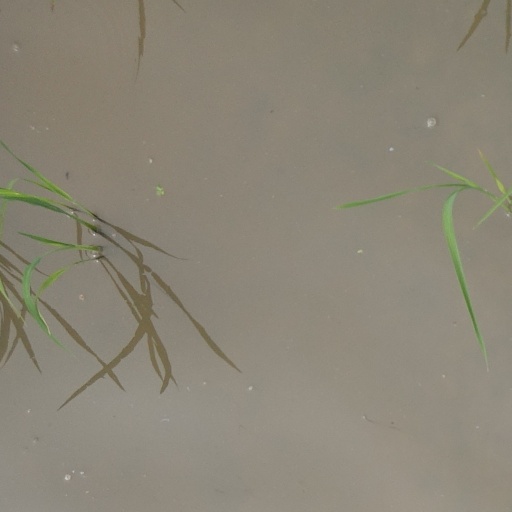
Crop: rice